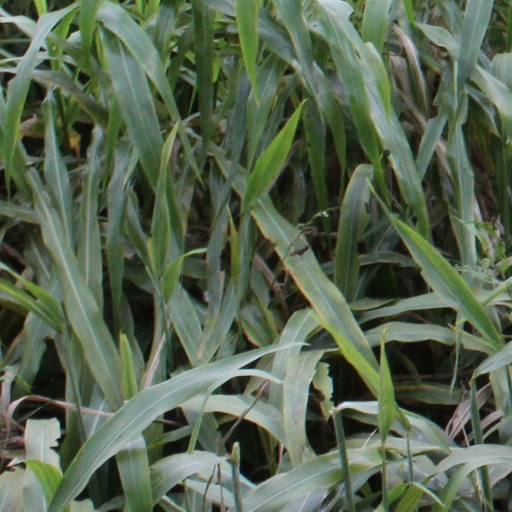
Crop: sorghum